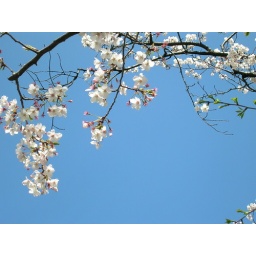
Cherry Blossom against the clear blue sky